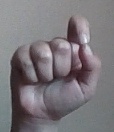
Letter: fa